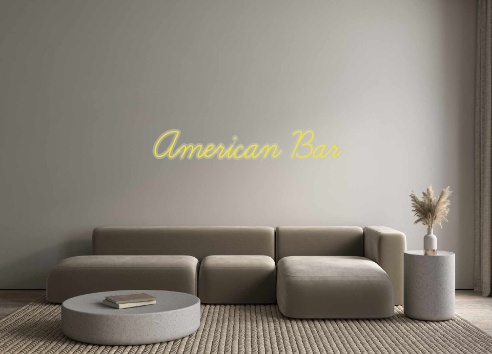
Custom Neon: American Bar
Text: American Bar Text Align: center Font: Learning Curve Colour: Giallo Size: Formato scritta max 100 x 60 / 100cm X 14cm Material: Led inserito in supporto plexiglass sagomato
Brand: Scritte Led Personalizzate
Category: Business & Industrial > Signage